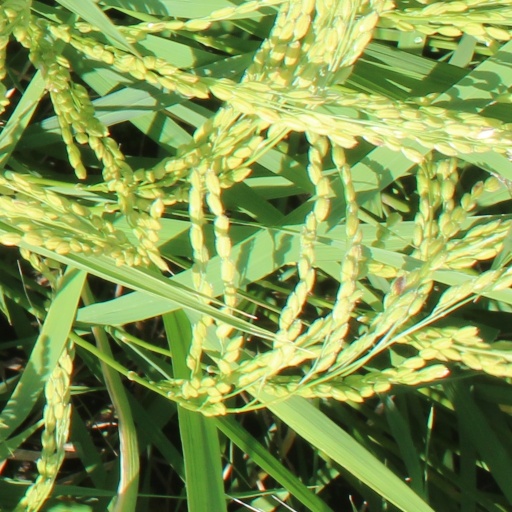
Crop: rice